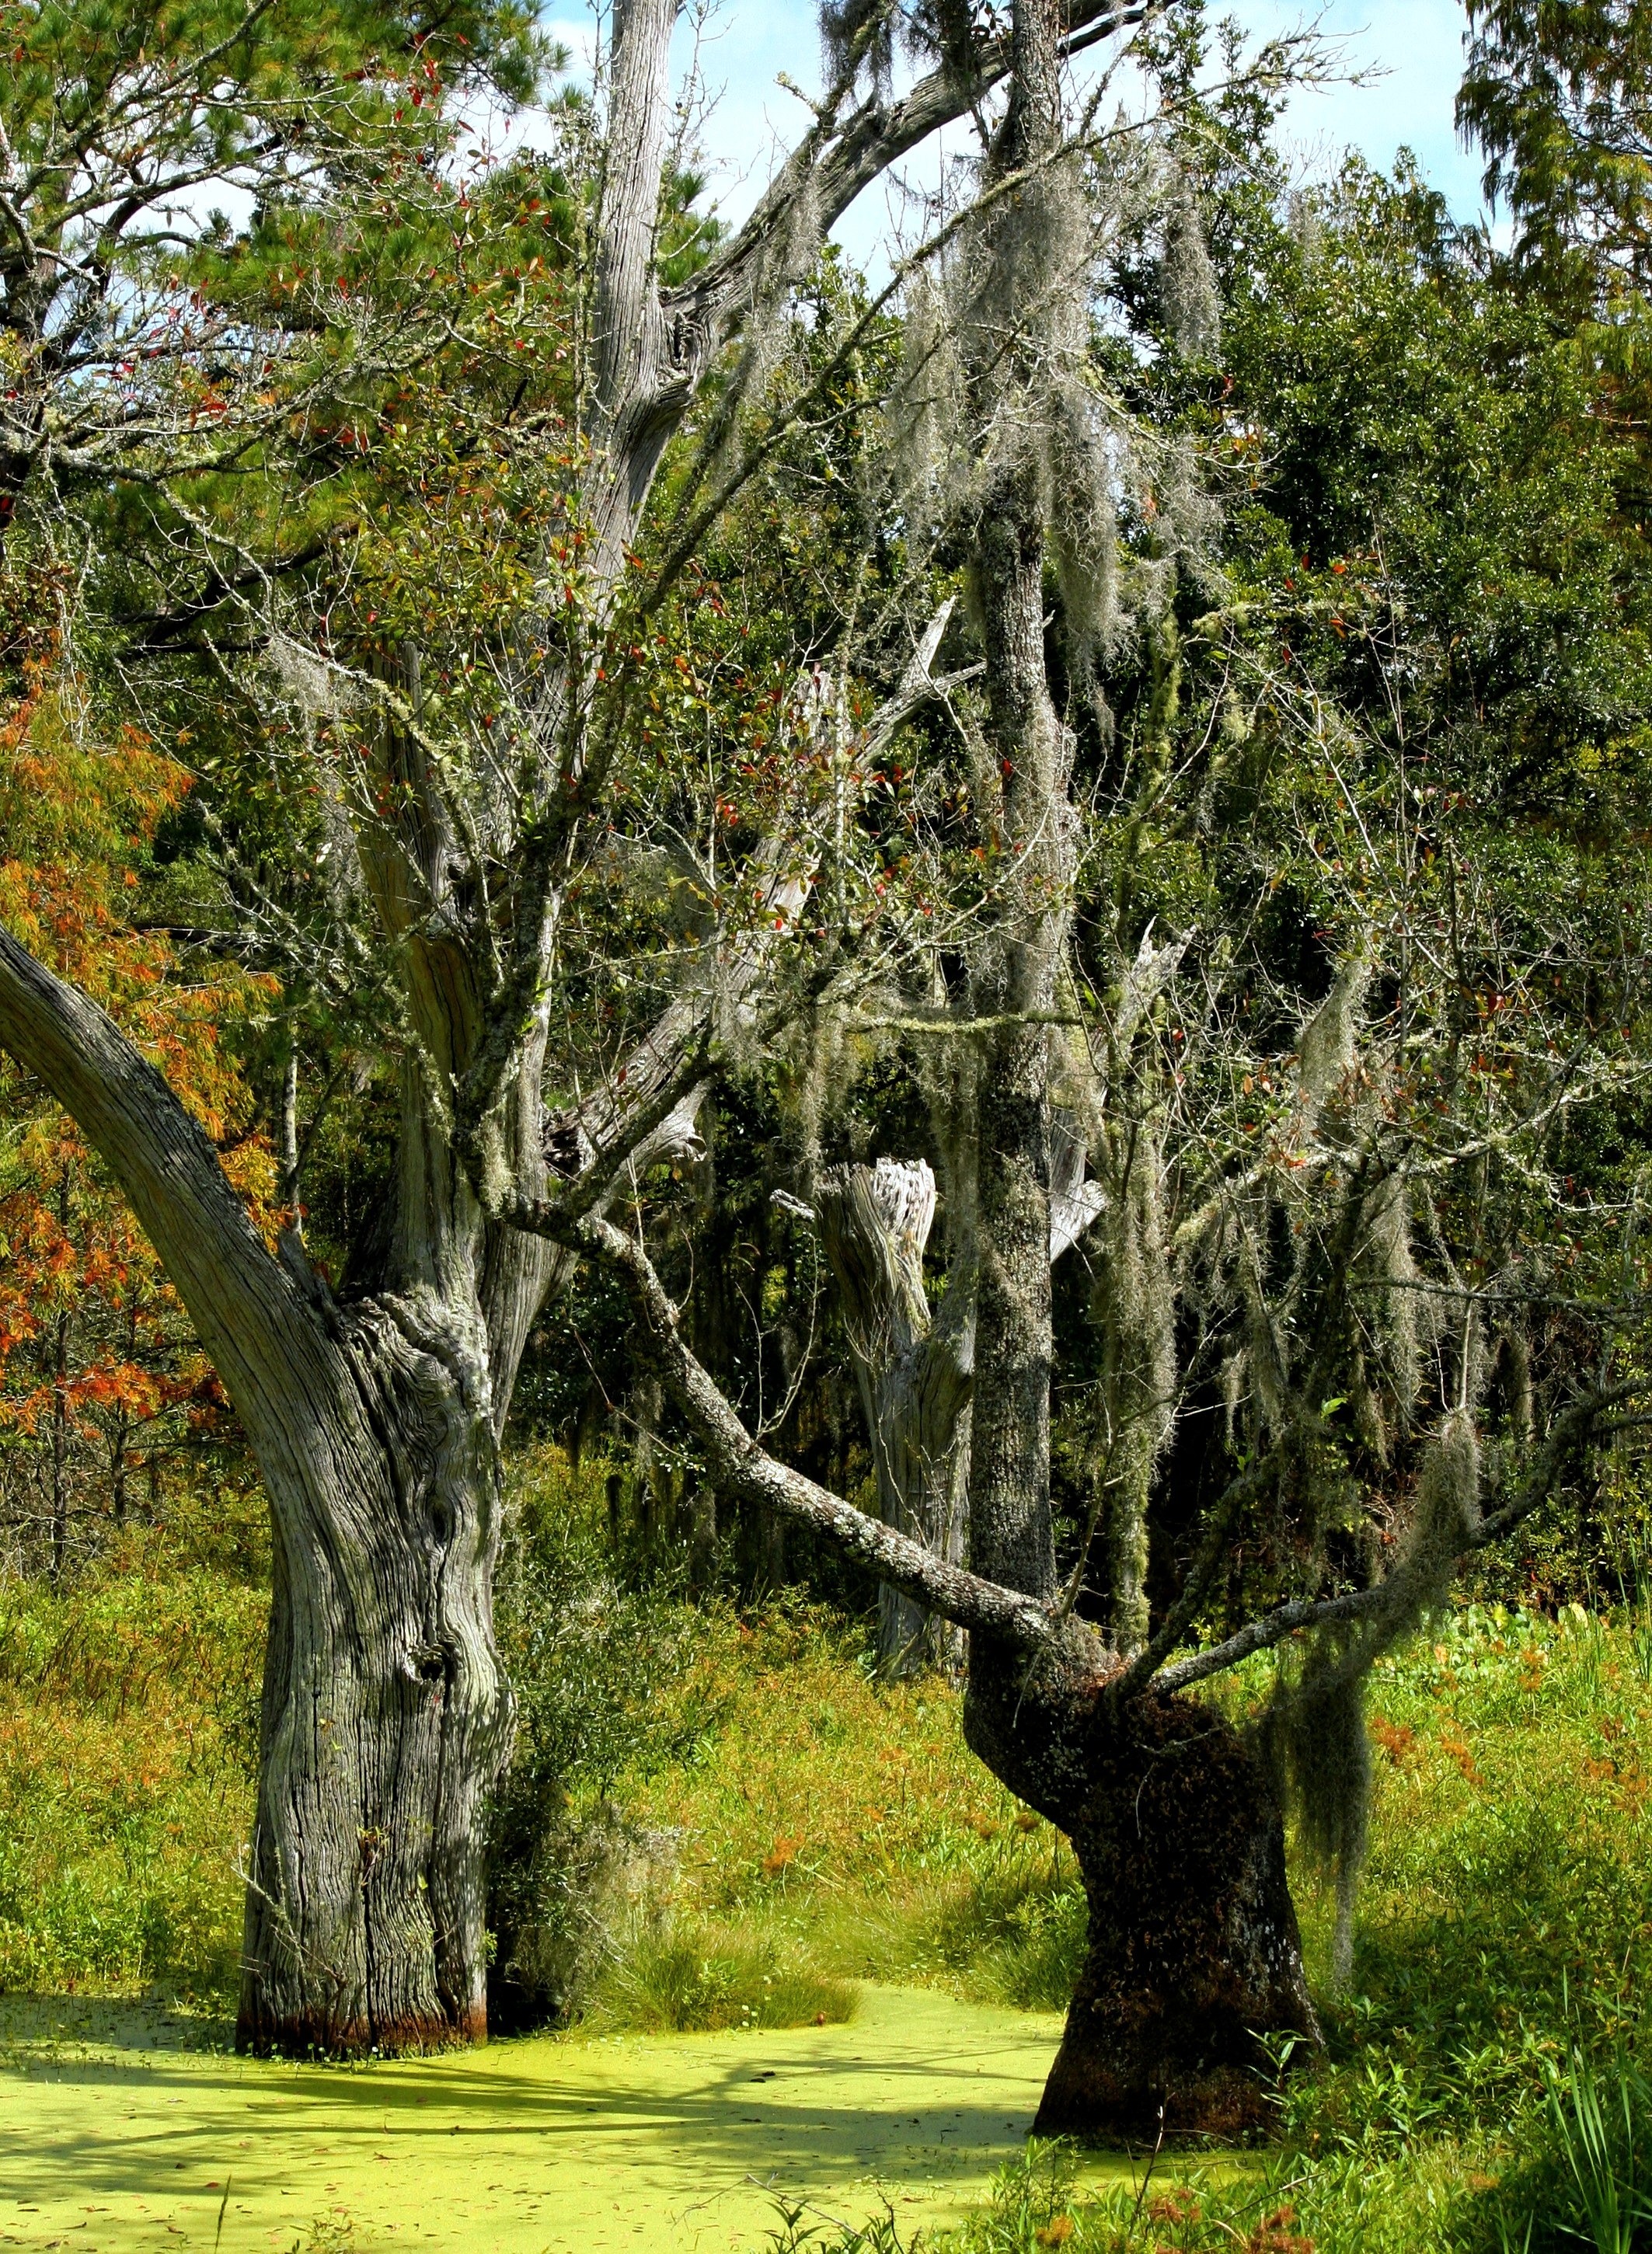
tree, marsh, swamp, branch, plant, flower, trunk, produce, evergreen, botany, flora, vegetation, deciduous, wetland, bog, oak, plantation, grove, woodland, ecosystem, subtropical, flowering plant, spanish moss, woody plant, land plant, arecales, plane tree family